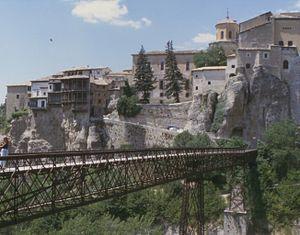
Gustave Eiffel, né Bonickhausen dit Eiffel le 15 décembre 1832 à Dijon et mort le 27 décembre 1923 à Paris, est un ingénieur centralien et un industriel français, qui a notamment participé à la construction de la tour Eiffel à Paris, du viaduc de Garabit et de la statue de la Liberté à New York.